Willisham

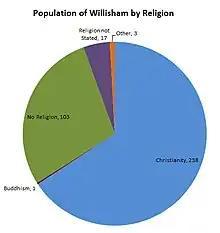
Pie chart depicting data collected from the 2011 census on the religious beliefs of residents in Willisham.

According to the 2011 census, 65.7% of the population is Christian with the second largest group being of no religion at 28.5% of the total population. 4.7% of the population did not declare their religious beliefs, 0.3% of the population is Buddhist and 0.8% are categorised as other.